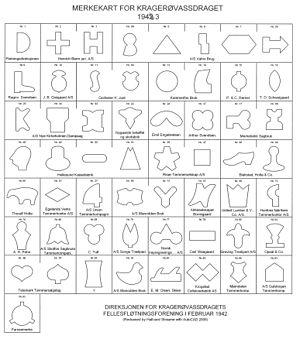
Le martelage forestier consiste au marquage des arbres fait à l'aide d'un marteau forestier. On fait usage d'un marteau qui comporte un côté portant un signe distinctif et un côté tranchant pour enlever un bout d'aubier jusqu'au bois, afin de faciliter le marquage. Le marquage des arbres est une opération courante de gestion forestière et de sylviculture utilisée dans les forêts du monde entier : des arbres individuels sont marqués dans un peuplement forestier avant que le peuplement ne soit « traité » ou que certains arbres ne soient coupés. Le marquage des arbres est utilisé en foresterie industrielle pour garantir que les entrepreneurs forestiers qui utilisent des machines pour récolter du bois coupent les bons arbres afin de maximiser l'efficacité d'un traitement sylvicole prescrit pour le peuplement par un agent forestier. Le marquage des arbres, dans sa forme la plus élémentaire, consiste à peindre ou à utiliser du ruban indicateur pour marquer les arbres en une, ou plus fréquemment, en deux couleurs.